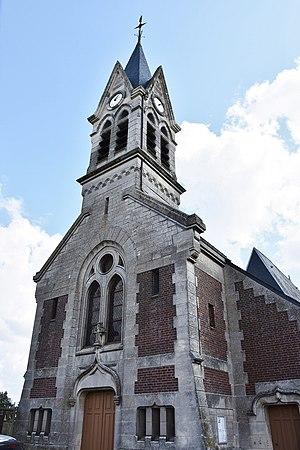
Église Saint-Sulpice d'Écuvilly (60).
Écuvilly est une commune française située dans le département de l'Oise en région Hauts-de-France.